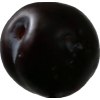
Label: plum